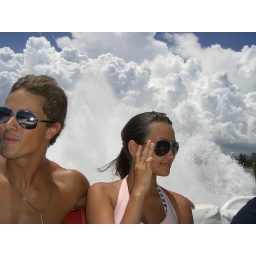
The back seat of Thriller Speed Boat, a tour boat located at Bayside Market in Miami, Florida.